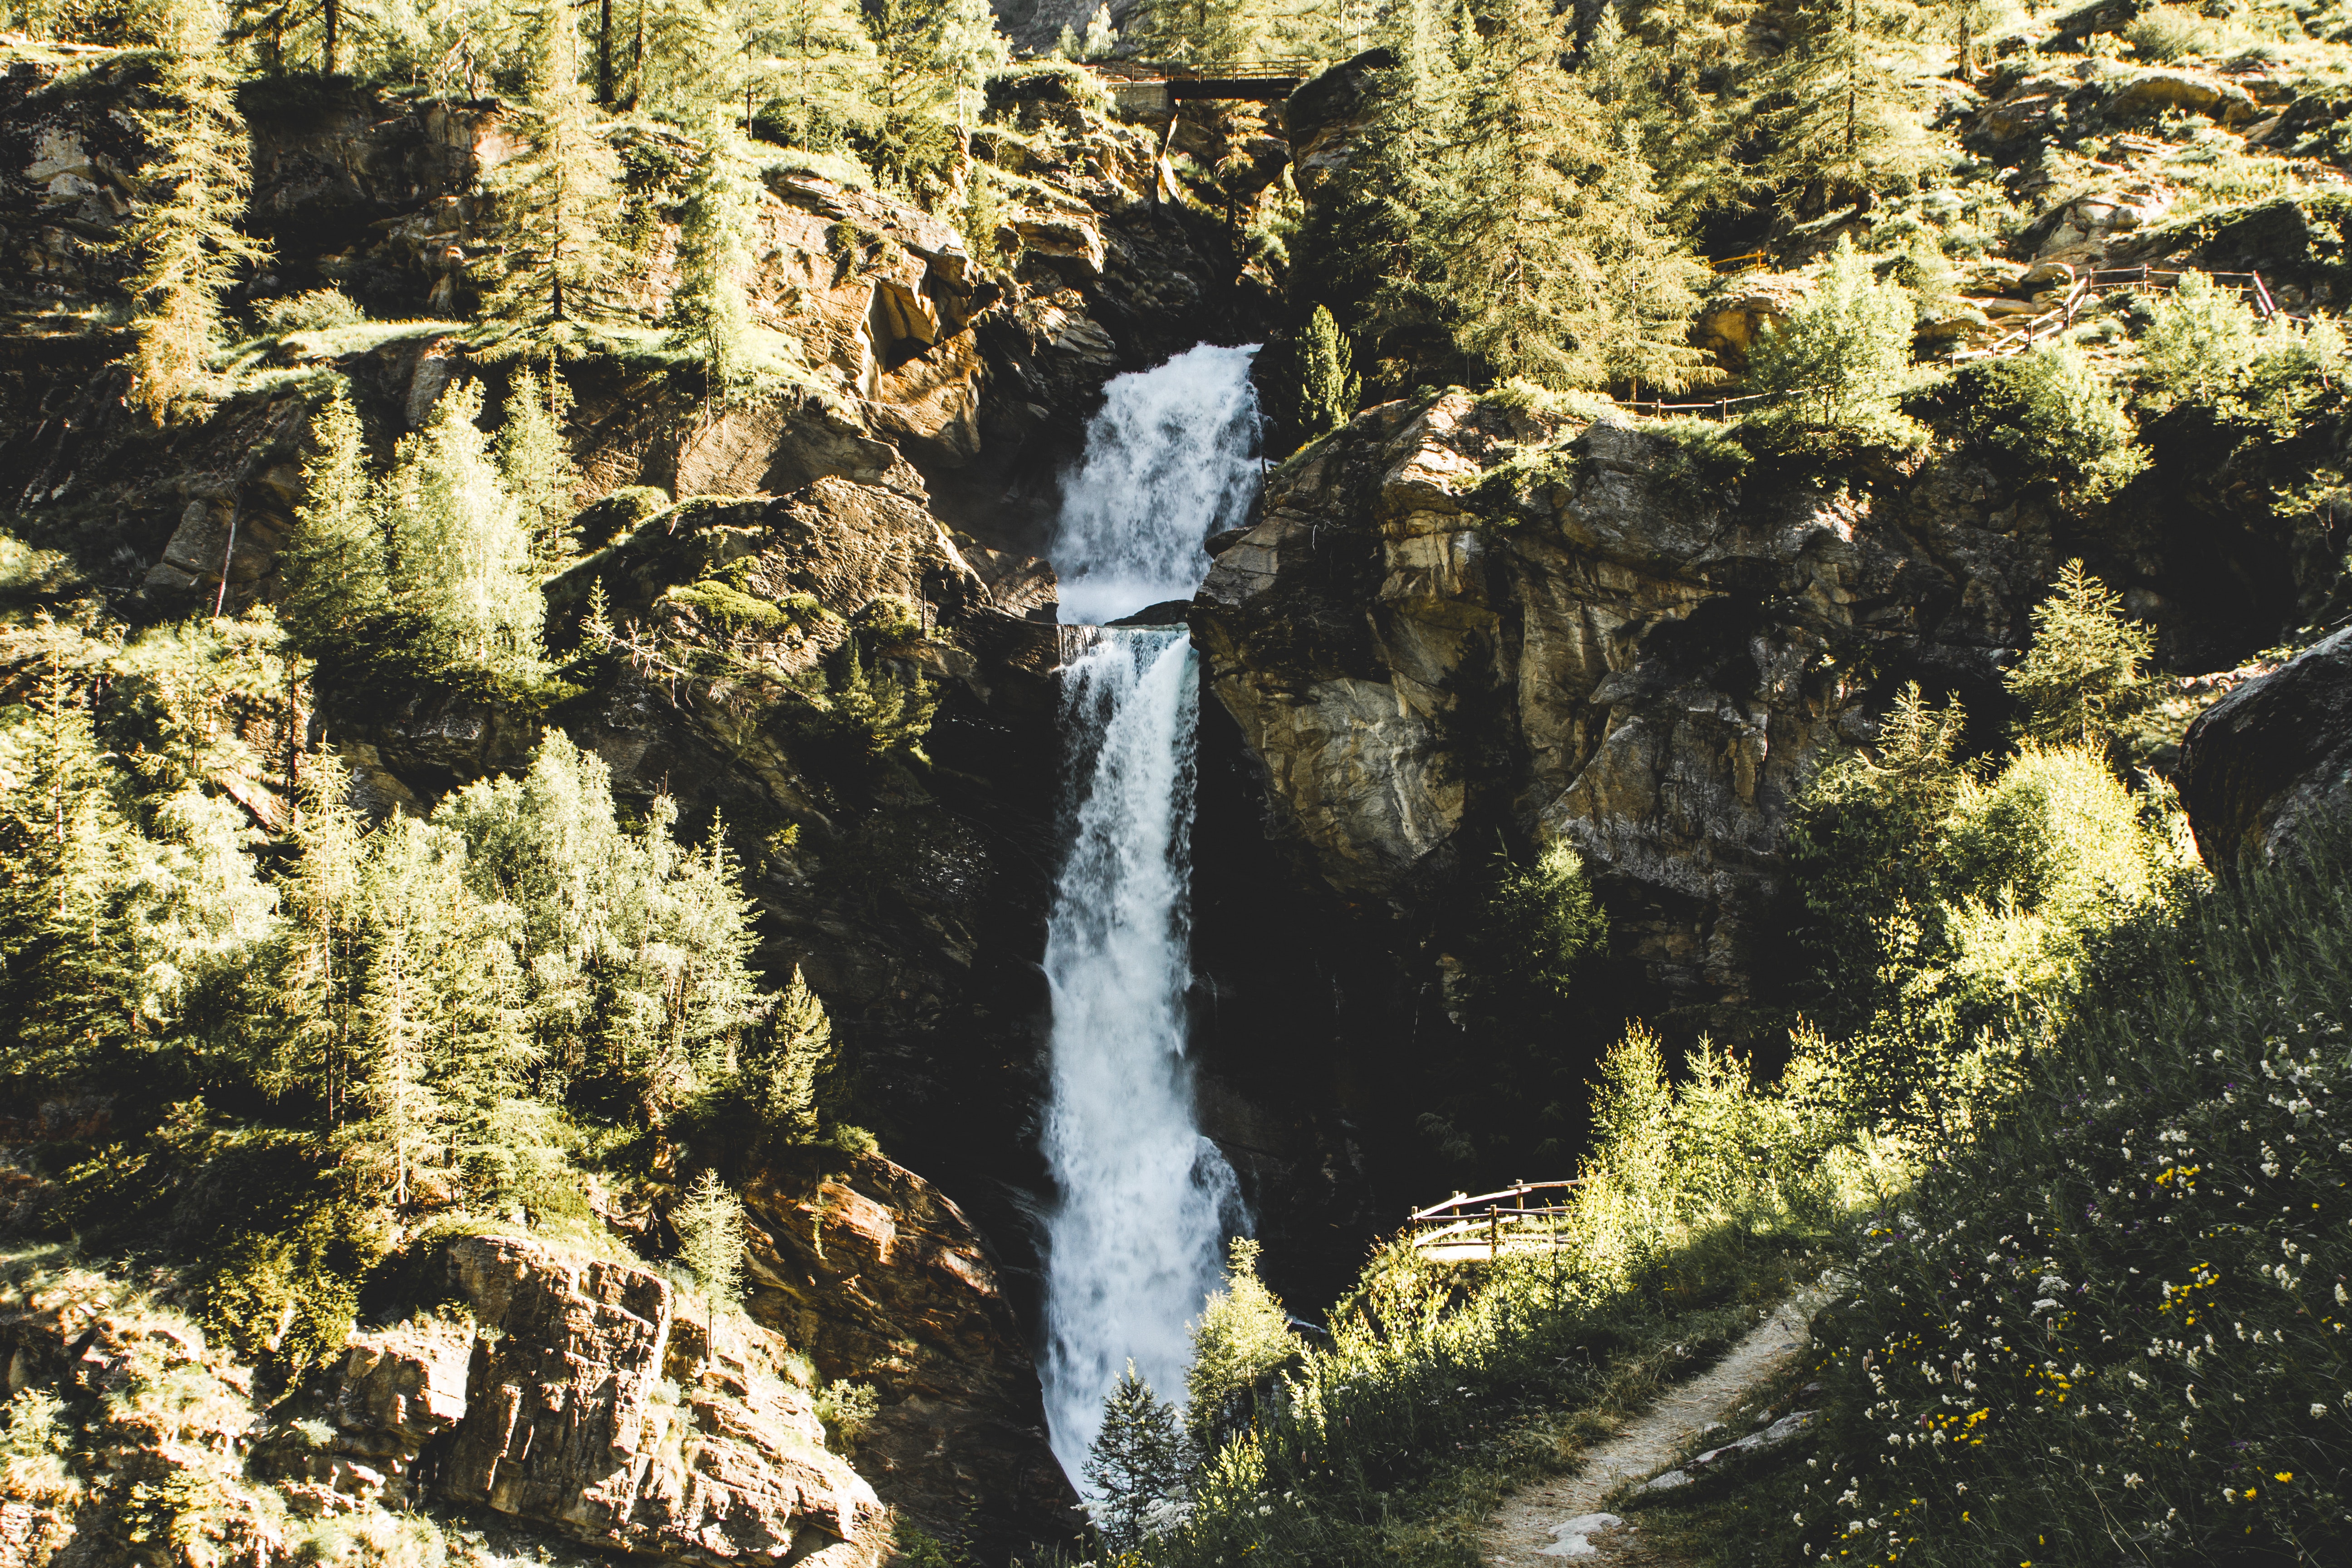
waterfall, water resources, water, nature, natural landscape, nature reserve, vegetation, watercourse, formation, ravine, biome, tree, water feature, rock, geology, national park, state park, canyon, stream, landscape, forest, river, geological phenomenon, escarpment, rainforest, plant, valley, mountain, old growth forest, fault, terrain